Princess Marie Louise of Bulgaria

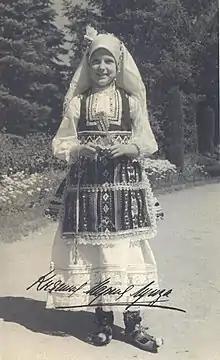
Princess Marie Louise in 1943

Princess Marie Louise of Bulgaria (born 13 January 1933) also known as Marie Louise Borisova Saxe-Coburg-Gotha, is the daughter of Tsar Boris III and Tsaritsa Ioanna and the older sister of Simeon II of Bulgaria. Her baptism in the Bulgarian Orthodox Church caused controversy at the time because her mother had promised to raise her children as Catholics.